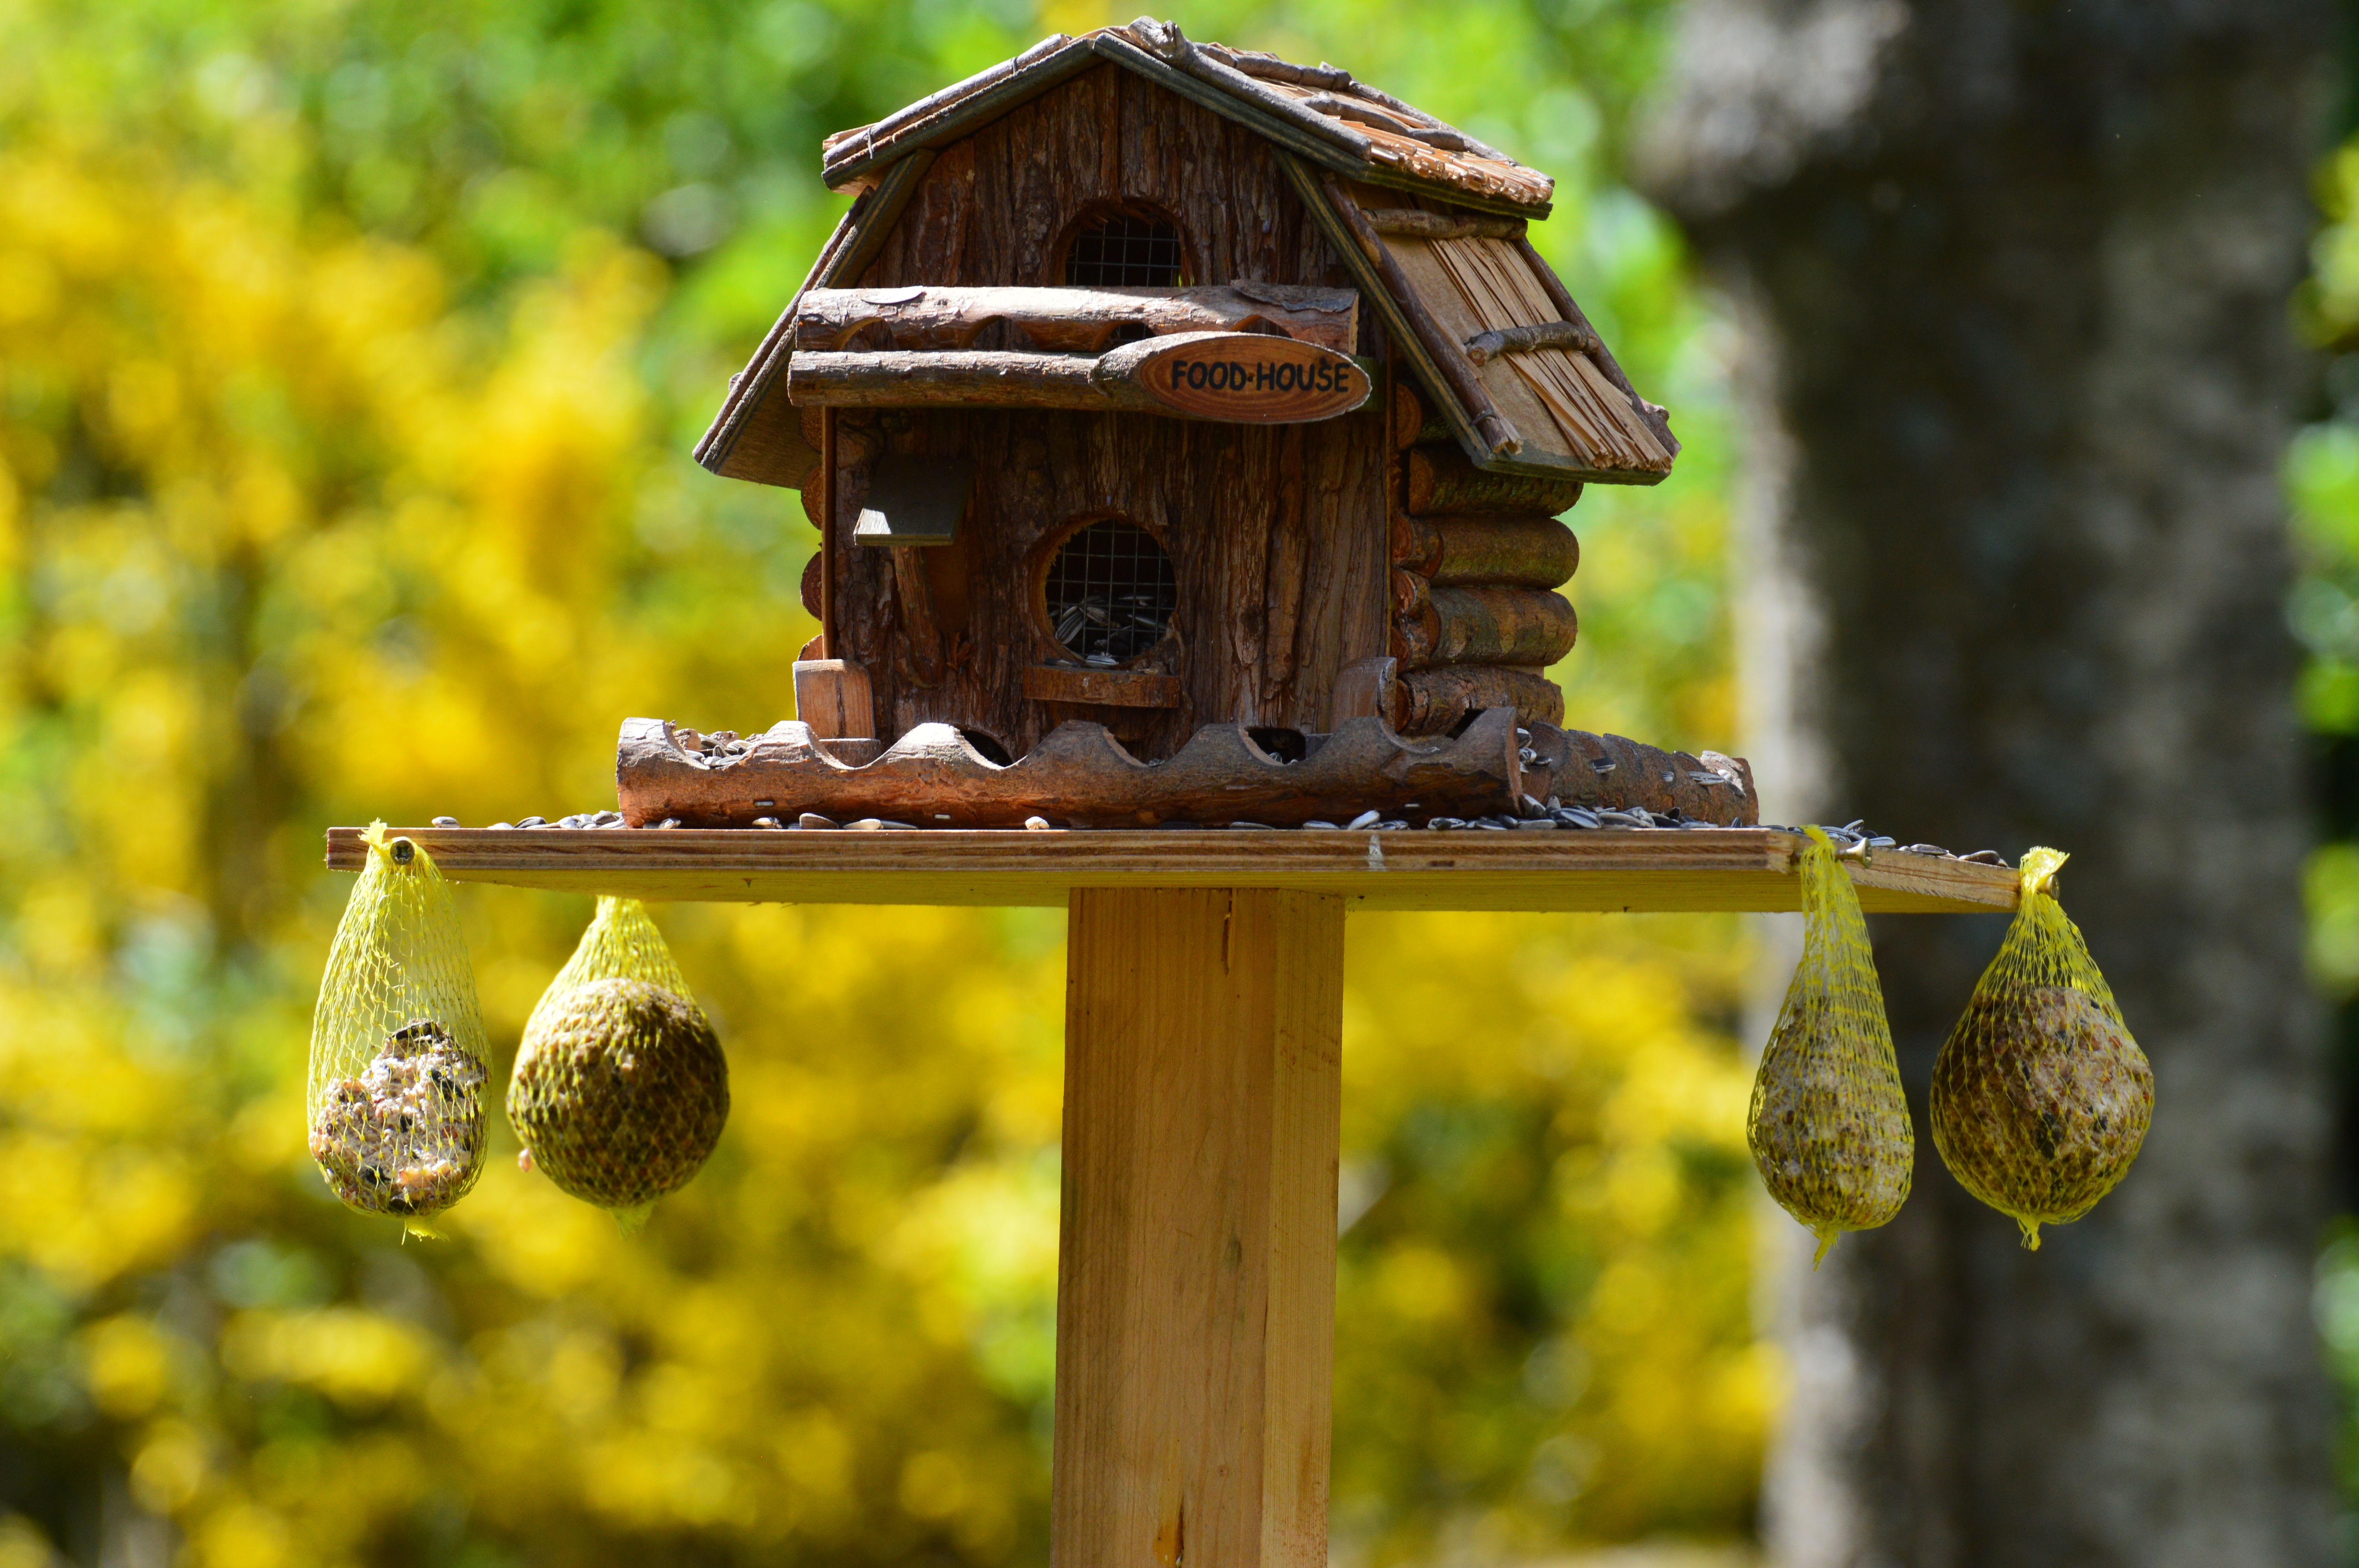
nature, bird, wood, food, lighting, bird seed, feeding, tit, aviary, bird feeder, feeding place, fat balls, outdoor structure